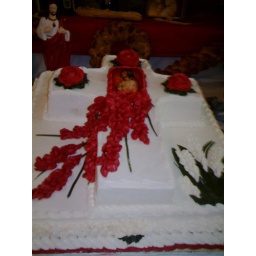
This traditional cross cake was baked and decorated by Minh Duong, the gifted pastry chef at the Hotel Monteleone.